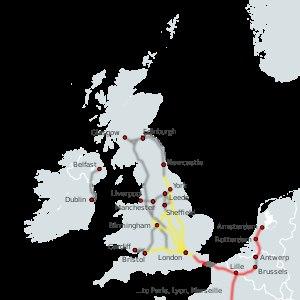
Cet article fournit diverses informations sur les infrastructures de transport au Royaume-Uni.